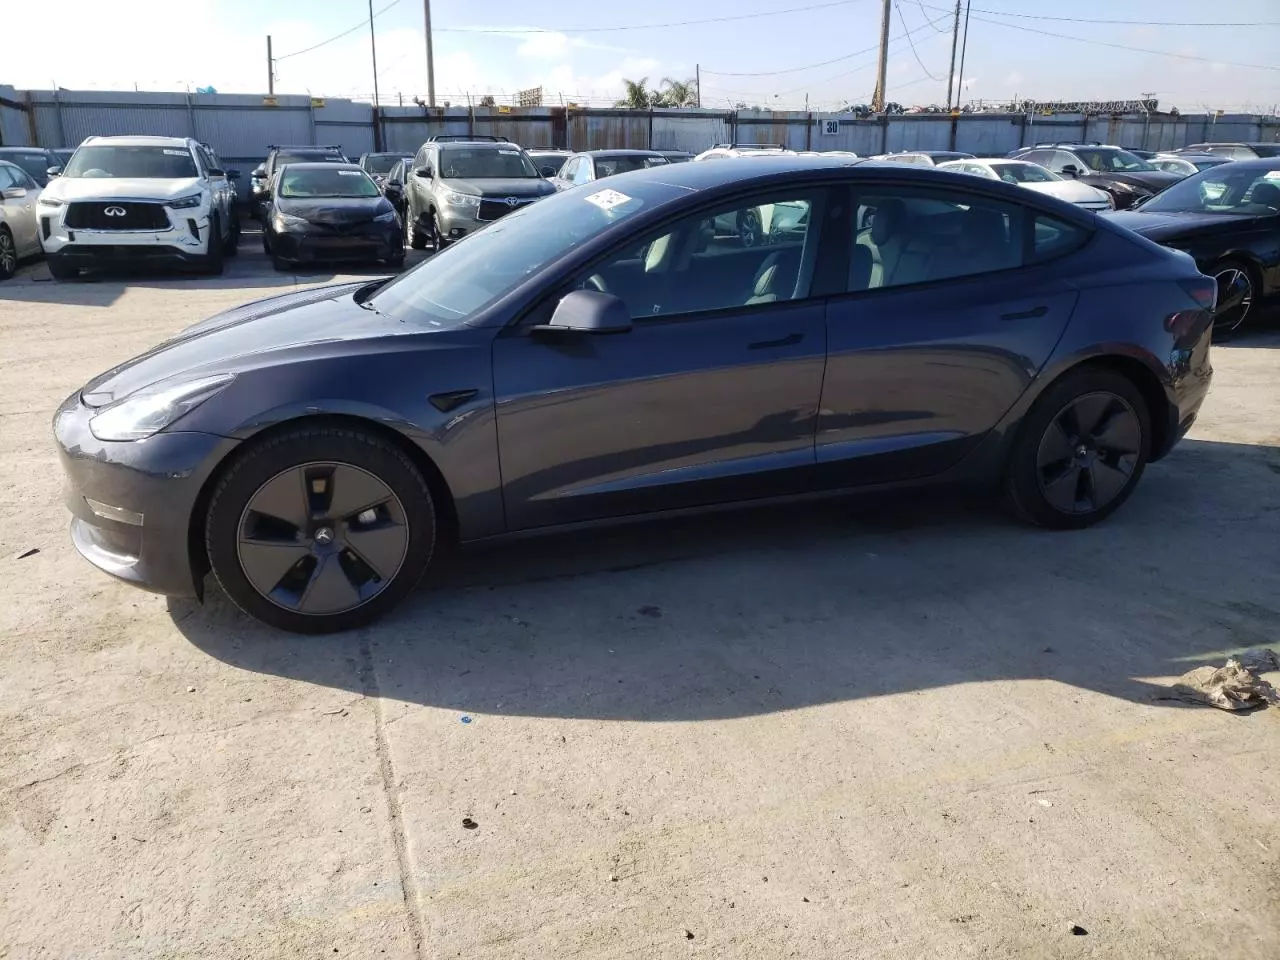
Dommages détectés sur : capot, aile avant droite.
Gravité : mineur